Ezgi Eyüboğlu

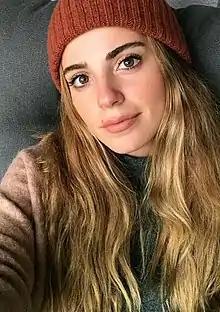

Ezgi Eyüboğlu was born on 15 June 1988 in Istanbul, Turkey. Her father is a banker and her mother is a chemistry teacher. Her paternal grandfather's relatives are Sabahattin Eyüboğlu, Bedri Rahmi Eyüboğlu and Mualla Eyüboğlu. Her maternal family is of Albanian descent. After completing her graduation in Istanbul University, Department of Economics, she completed her master's degree in advanced acting in Bahçeşehir University.